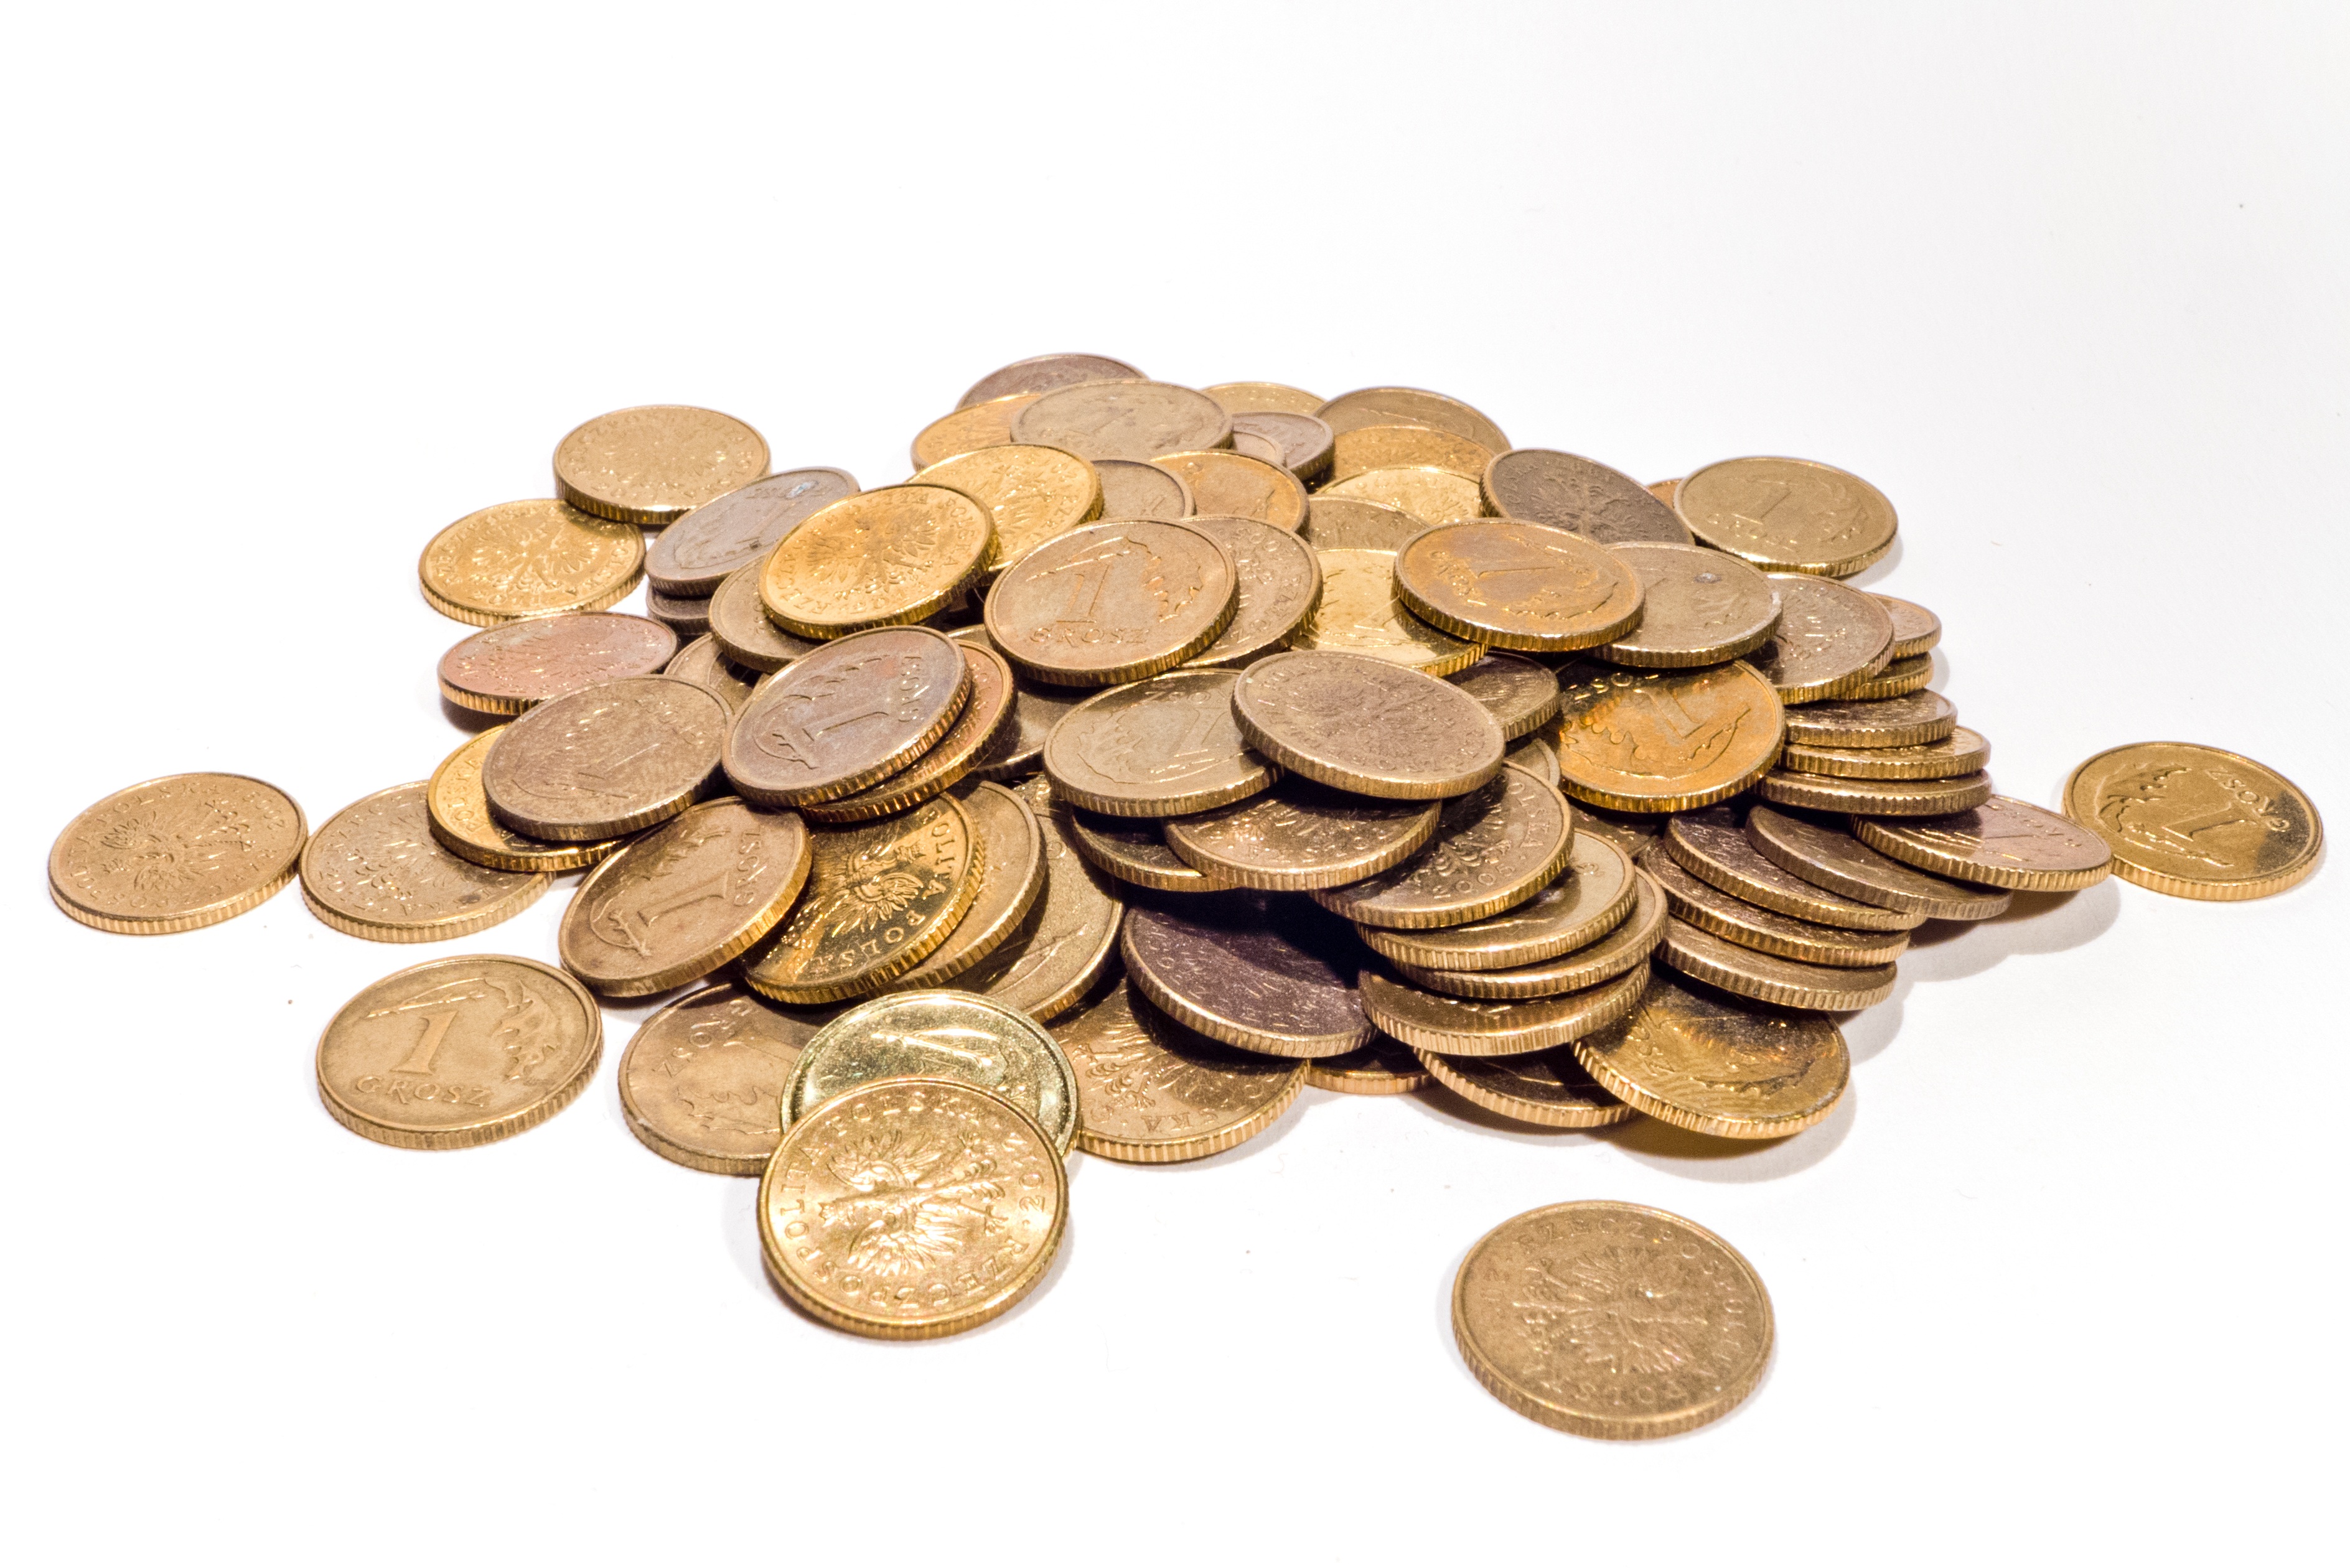
money, gold, currency, coin, coins, finance, money making